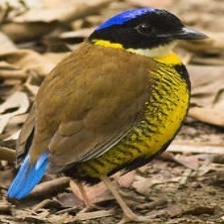
Species: GURNEYS PITTA
Scientific name: HYDRORNIS GURNEYI